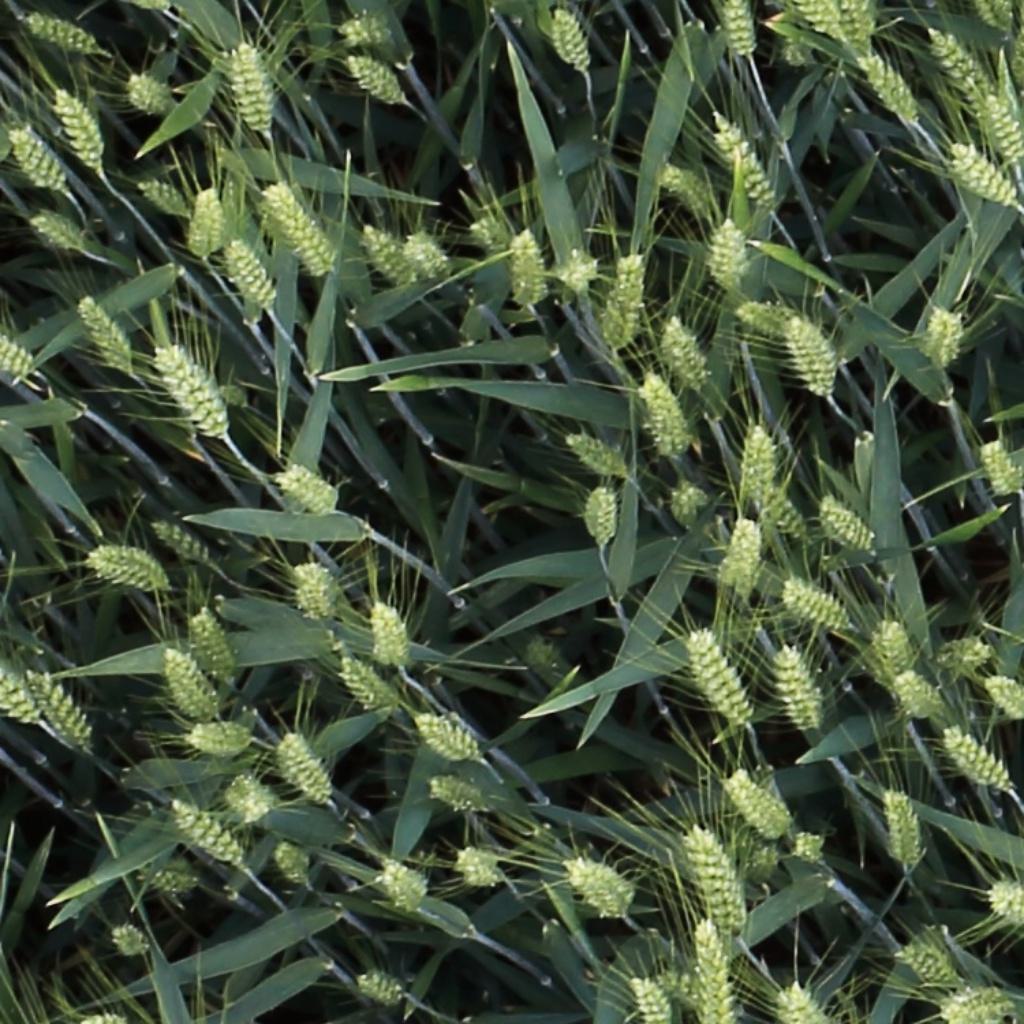
Country: Switzerland
Location: Usask
Wheat development stage: Filling